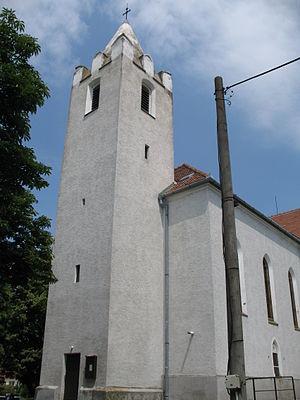
Ohrady est un village de Slovaquie situé dans la région de Trnava.